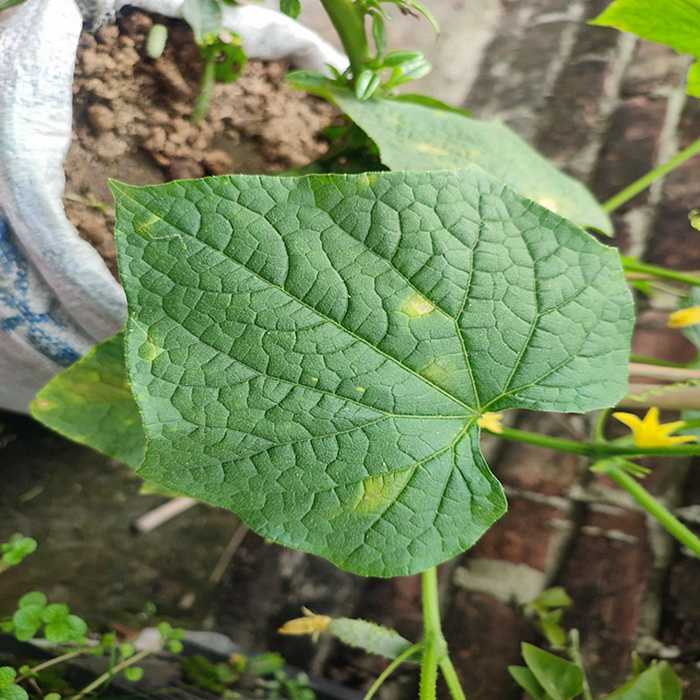
Plant: Cucumber
Label: Downy mildew